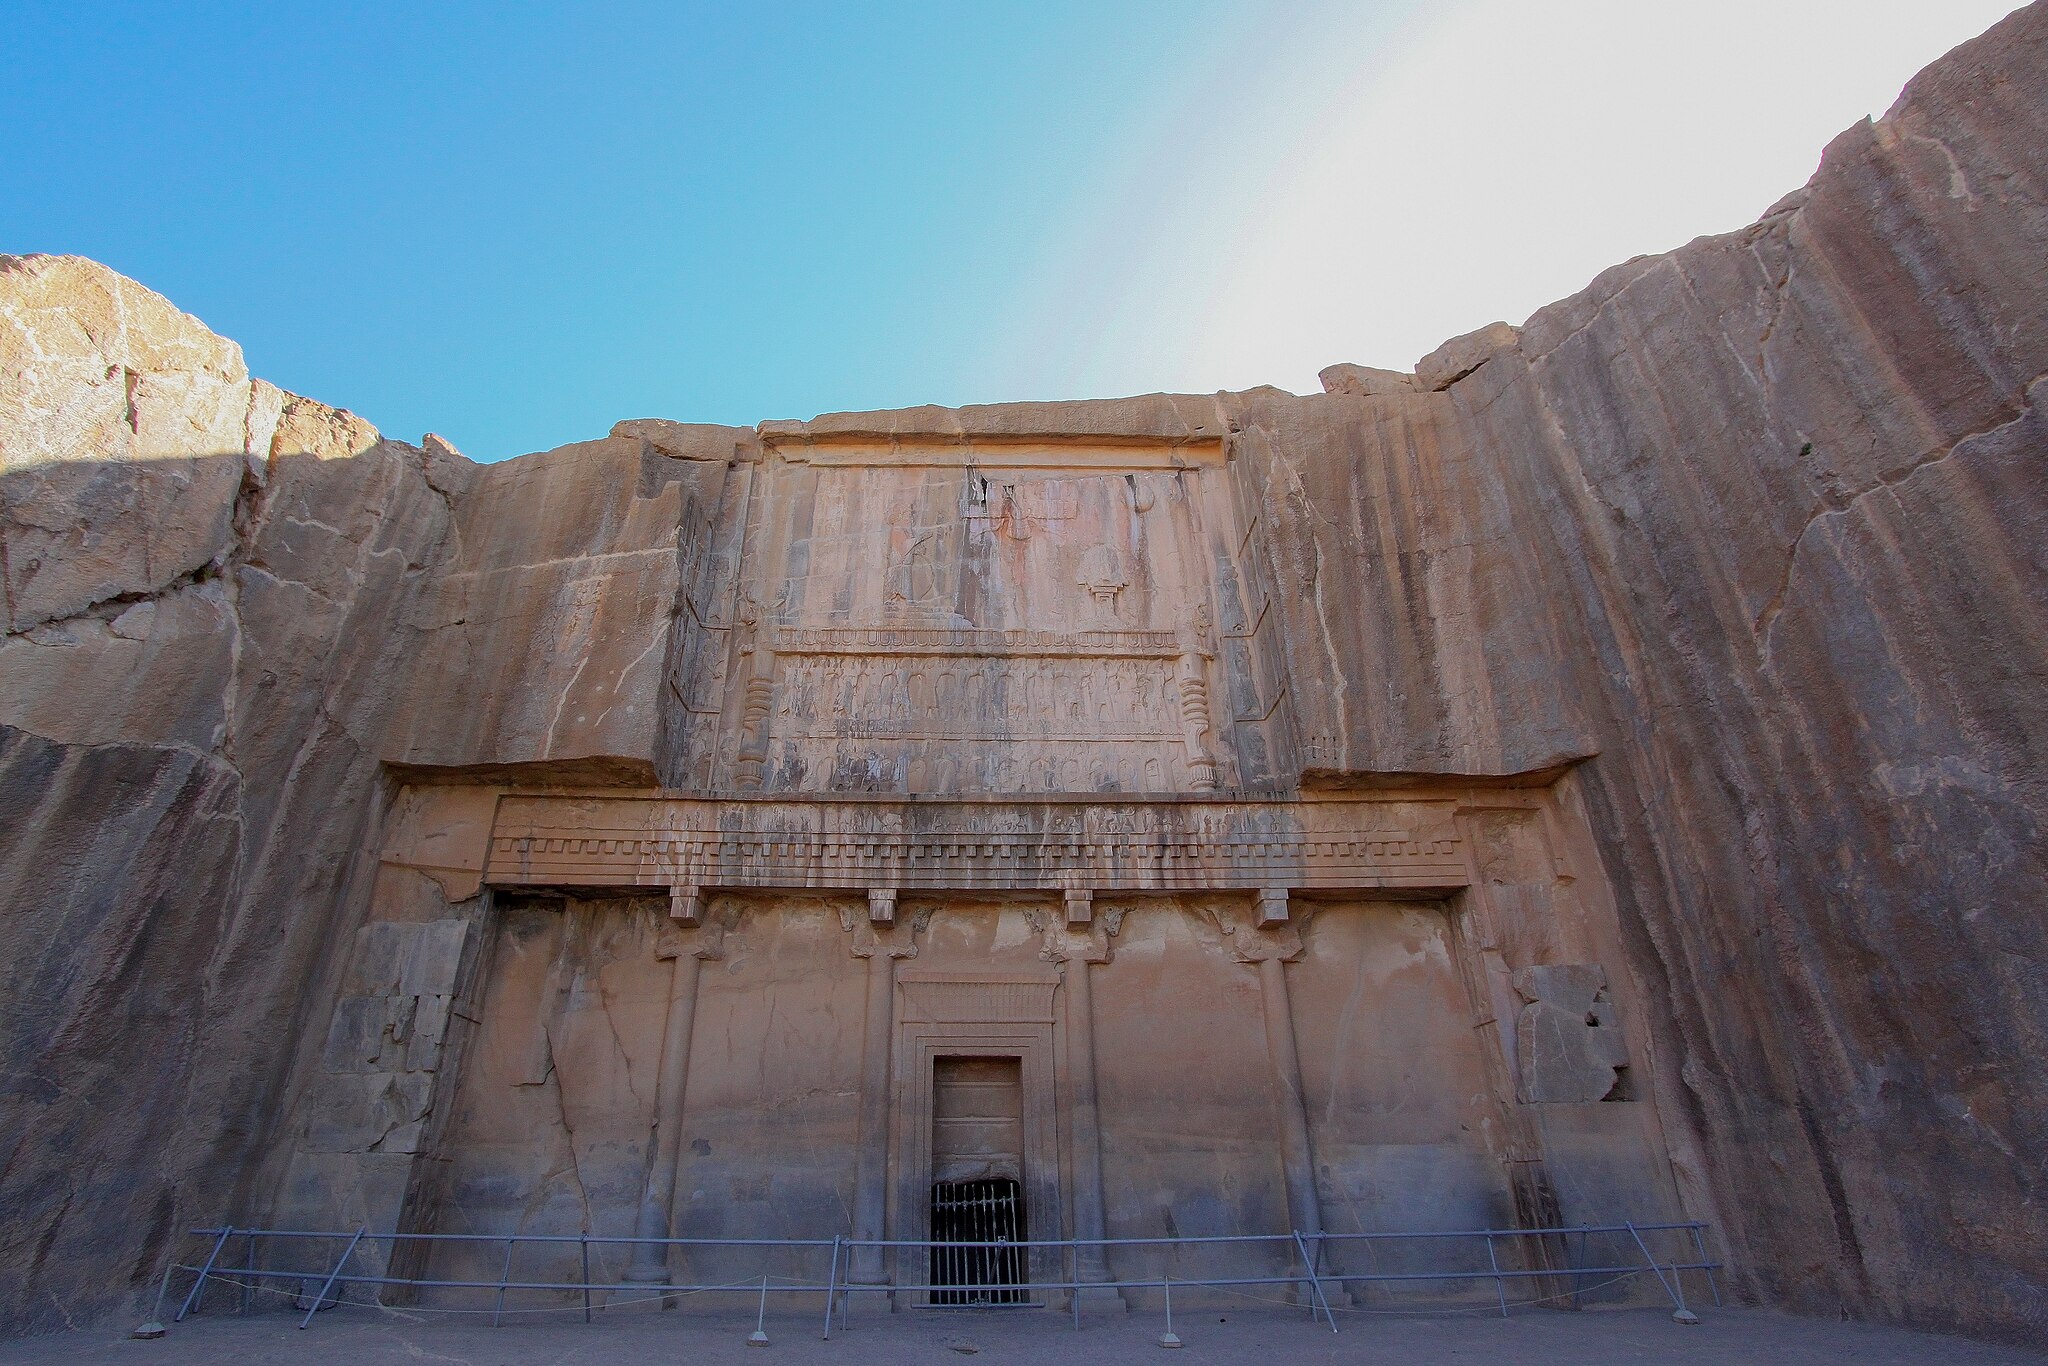
Title: Persepolis تخت جمشید 20
Description: Persepolis was the ceremonial capital of the Achaemenid Empire (ca. 550–330 BC). It is situated 60 km northeast of the city of Shiraz in Fars Province, Iran
Date: 2009-07-14 02:35:31
Categories: Taken with Canon EOS 500D, Tomb of Artaxerxes III, Self-published work, Files with coordinates missing SDC location of creation, Photographs by Mostafa Meraji, Epigraphs in Persepolis